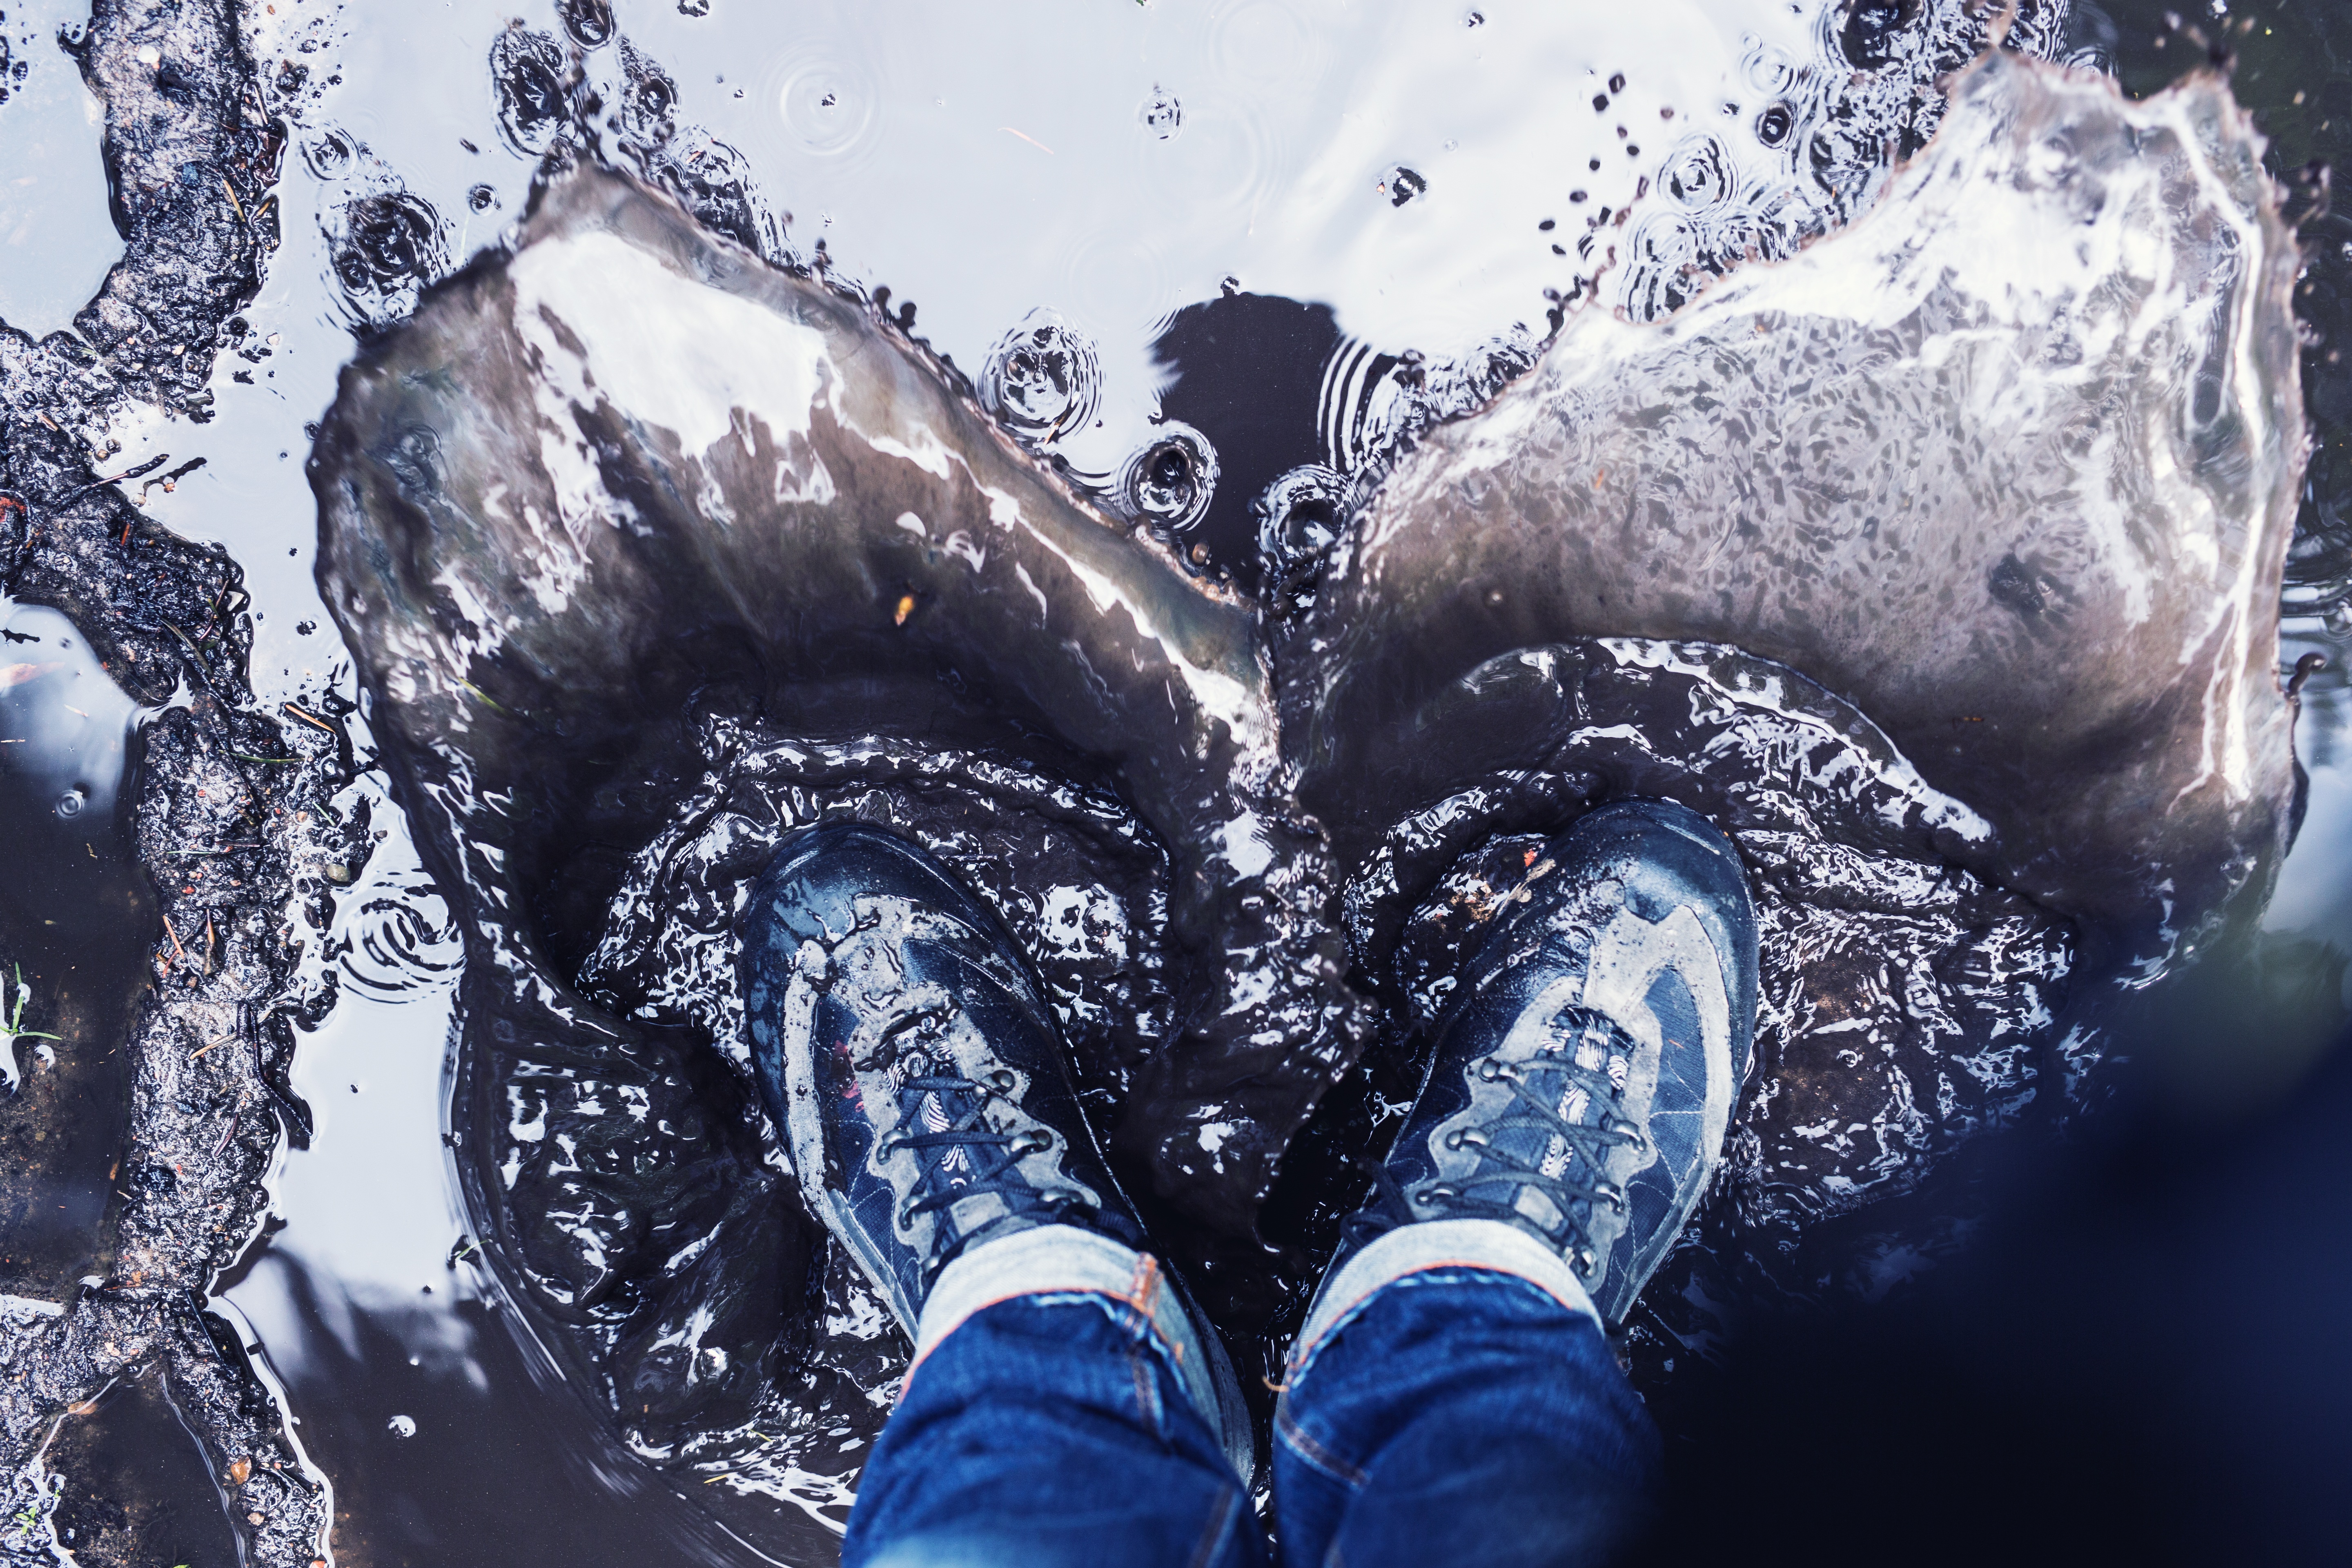
beach, sea, water, snow, winter, rain, feet, lake, wet, ice, decoration, romance, thank you, pants, shoes, background, inject